Gigging

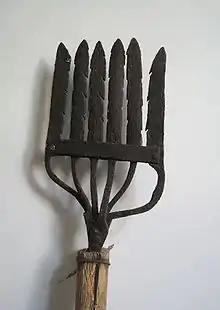
A fish gig

Species such as "Catostomus commersonii" and "Hypentelium nigricans" are commonly sought for eating. They can be canned or smoked, but are most commonly fried. Traditionally, small incisions are made in the flesh (termed "scoring") before frying to allow small internal bones to soften and become palatable.